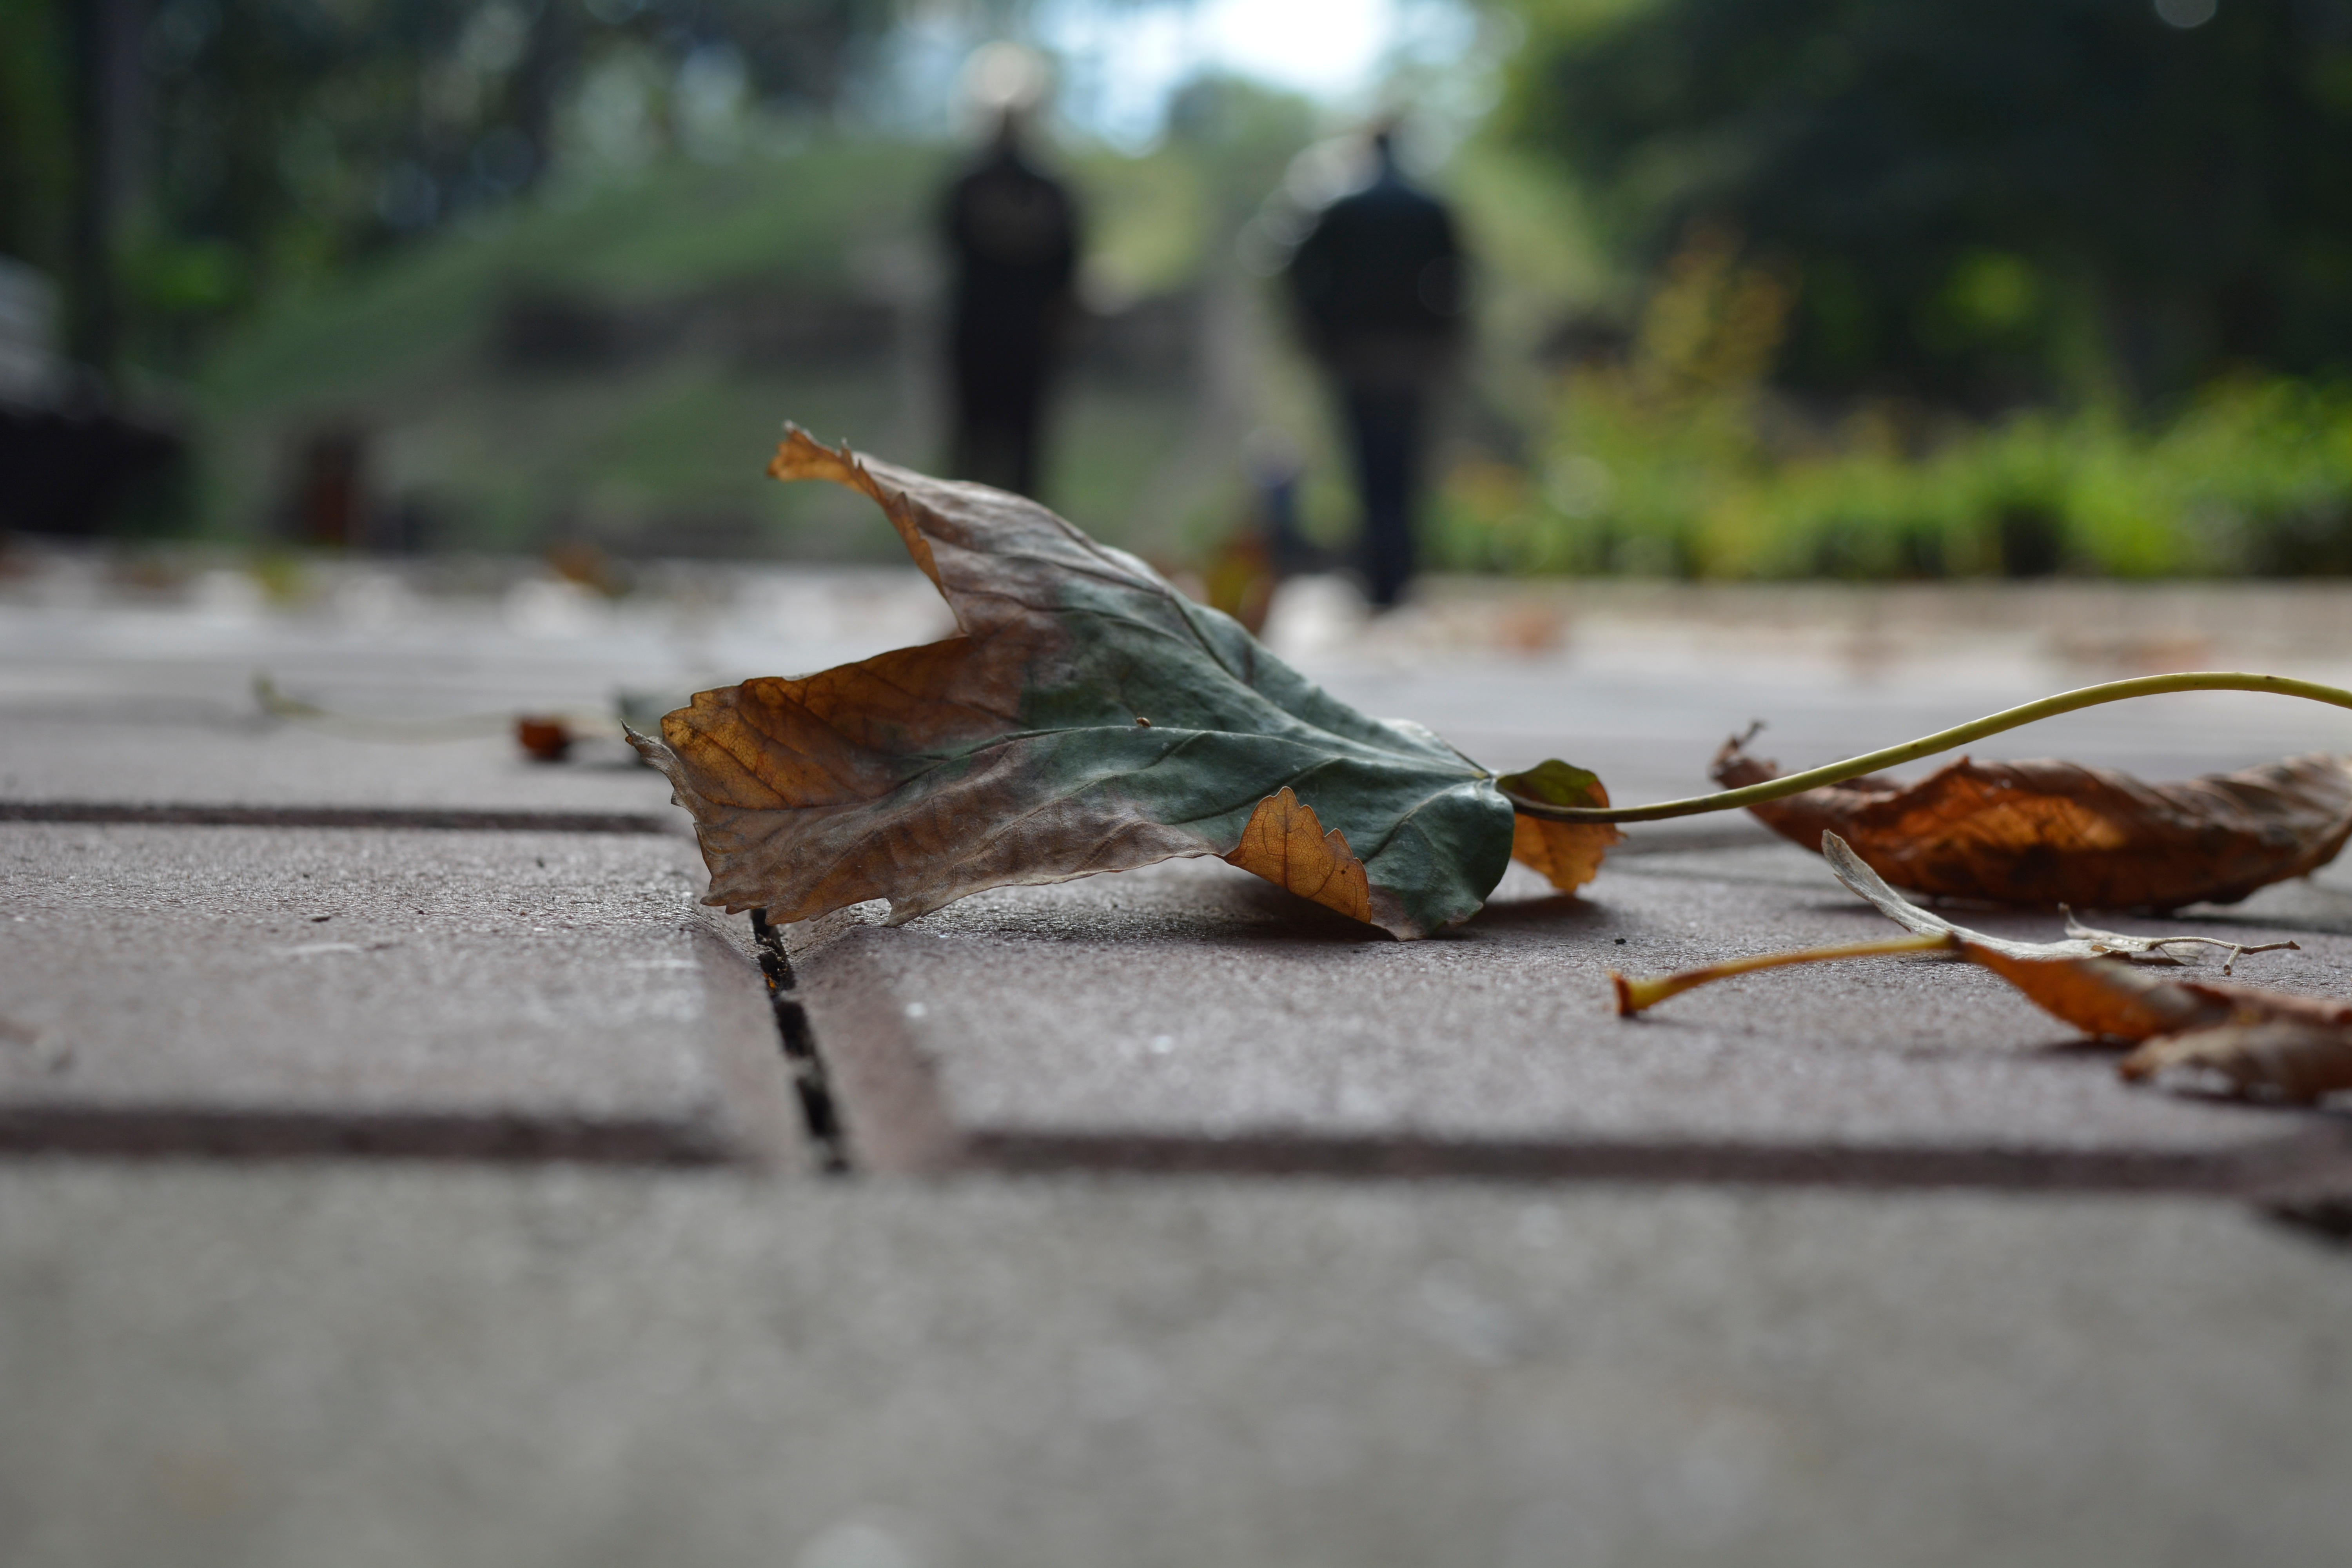
nature, branch, bird, leaf, wildlife, insect, autumn, fauna, close up, macro photography, old world flycatcher, perching bird